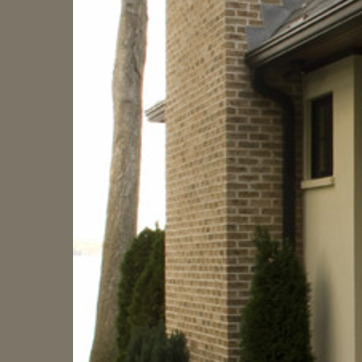
Material: brick